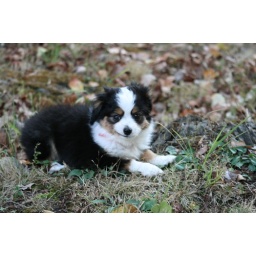
Molly chewing on a piece of grass by her fav tree stump.